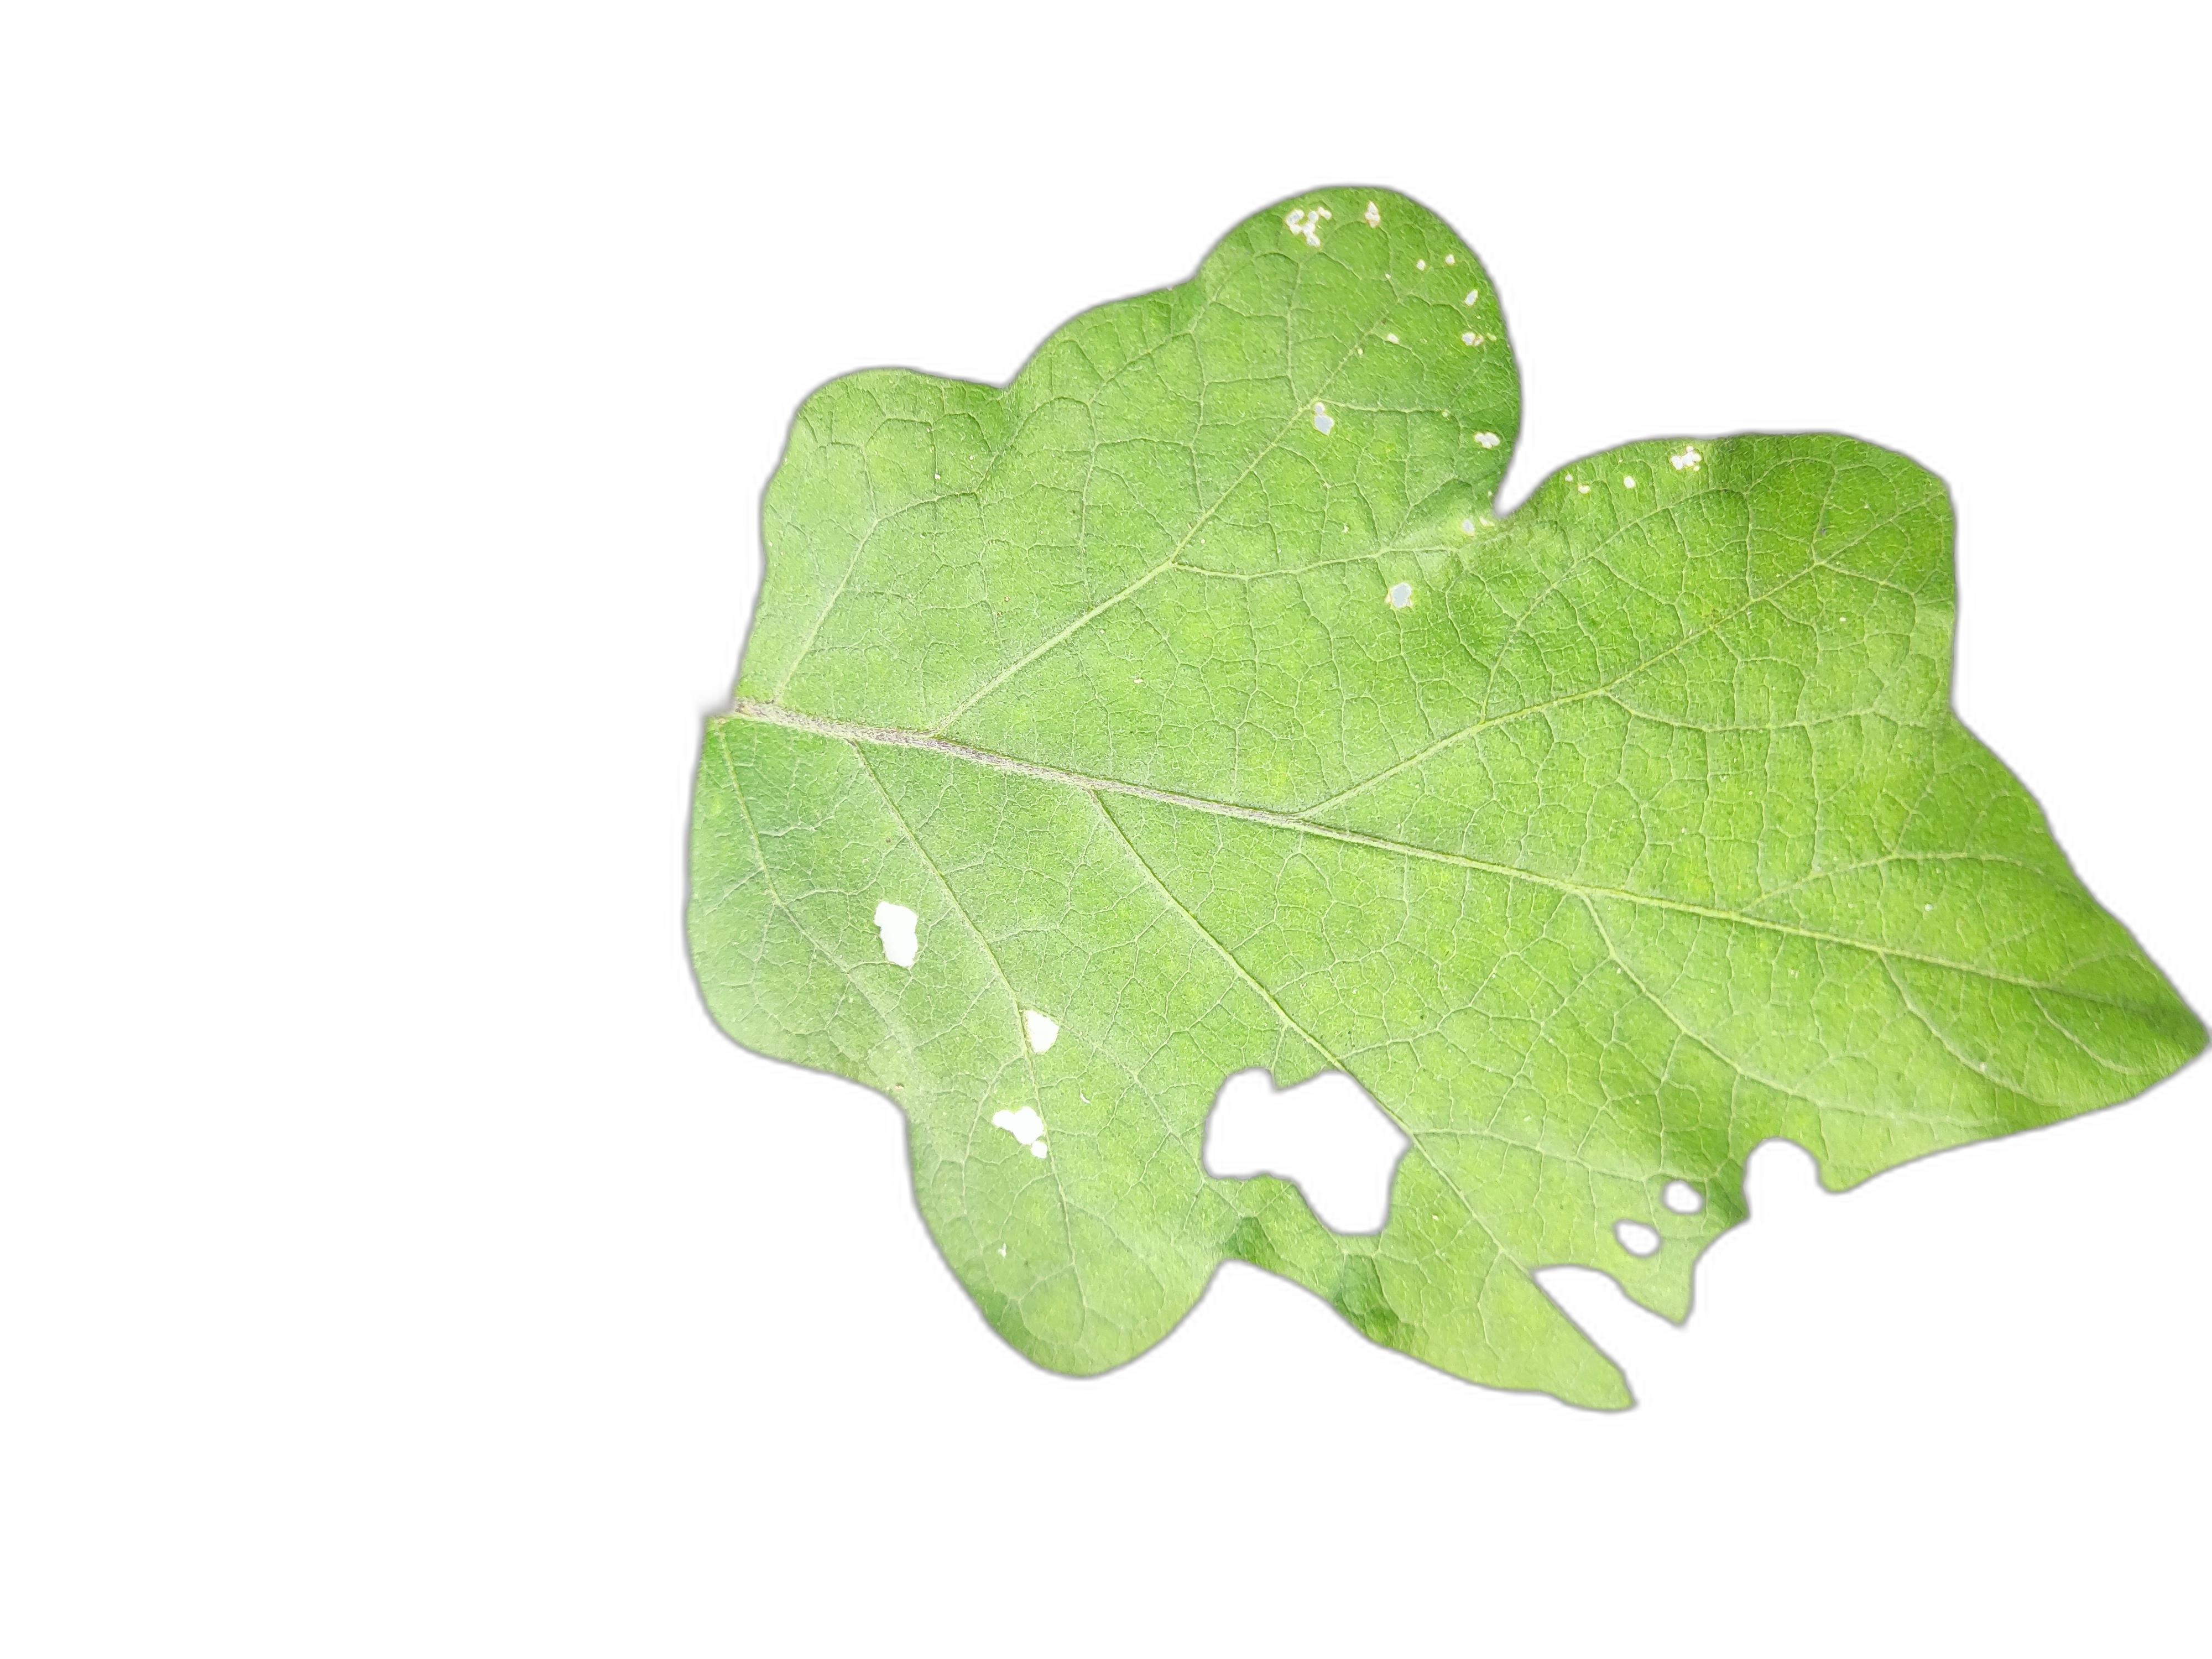
Label: Leaf Spot Disease